Anthony Anderson

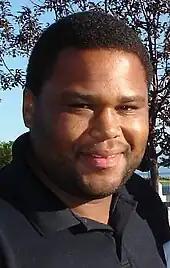
Anderson in 2006

Anderson's early television work includes a lead role as Teddy Broadis in the teen series "Hang Time", and many one-off guest appearances on shows such as "NYPD Blue", "Malcolm & Eddie", "In the House", and "Ally McBeal", as well as recurring roles on series like "'Til Death" and "The Bernie Mac Show". Anderson has worked as an actor, often in comedic roles, since his film debut in "Liberty Heights" (1999). In 2002, he voiced the character Ray Ray in an episode of the Disney Channel animated series "The Proud Family". He later reprised this role in a second-season episode of its revival series "", which aired in 2023. From 2003 to 2004, he was the central character in the short-lived series "All About the Andersons", which lasted for one season on The WB. He also had leading film roles in the comedy films "Kangaroo Jack" (2003), "My Baby's Daddy" (2004), and "King's Ransom" (2005), with a supporting role in the family adventure film "" (2004).